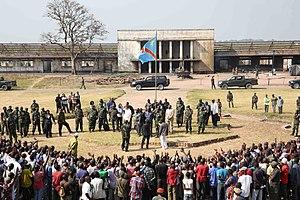
Kamina est le chef lieu de la province du Haut-Lomami au sud de la République démocratique du Congo.